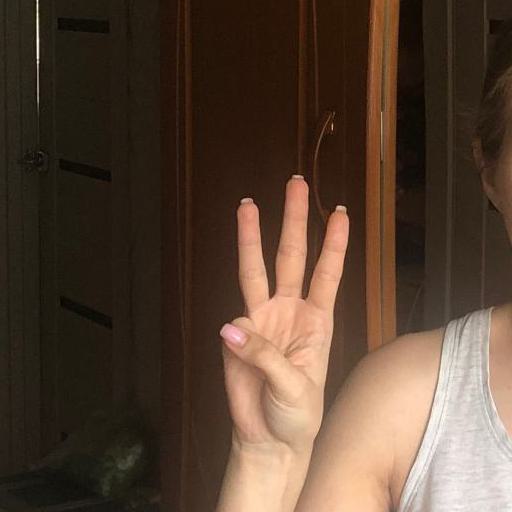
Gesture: three